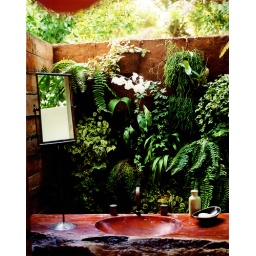
sculpted jack fruit tree trunk used as sink in open air bathroom of Estudio